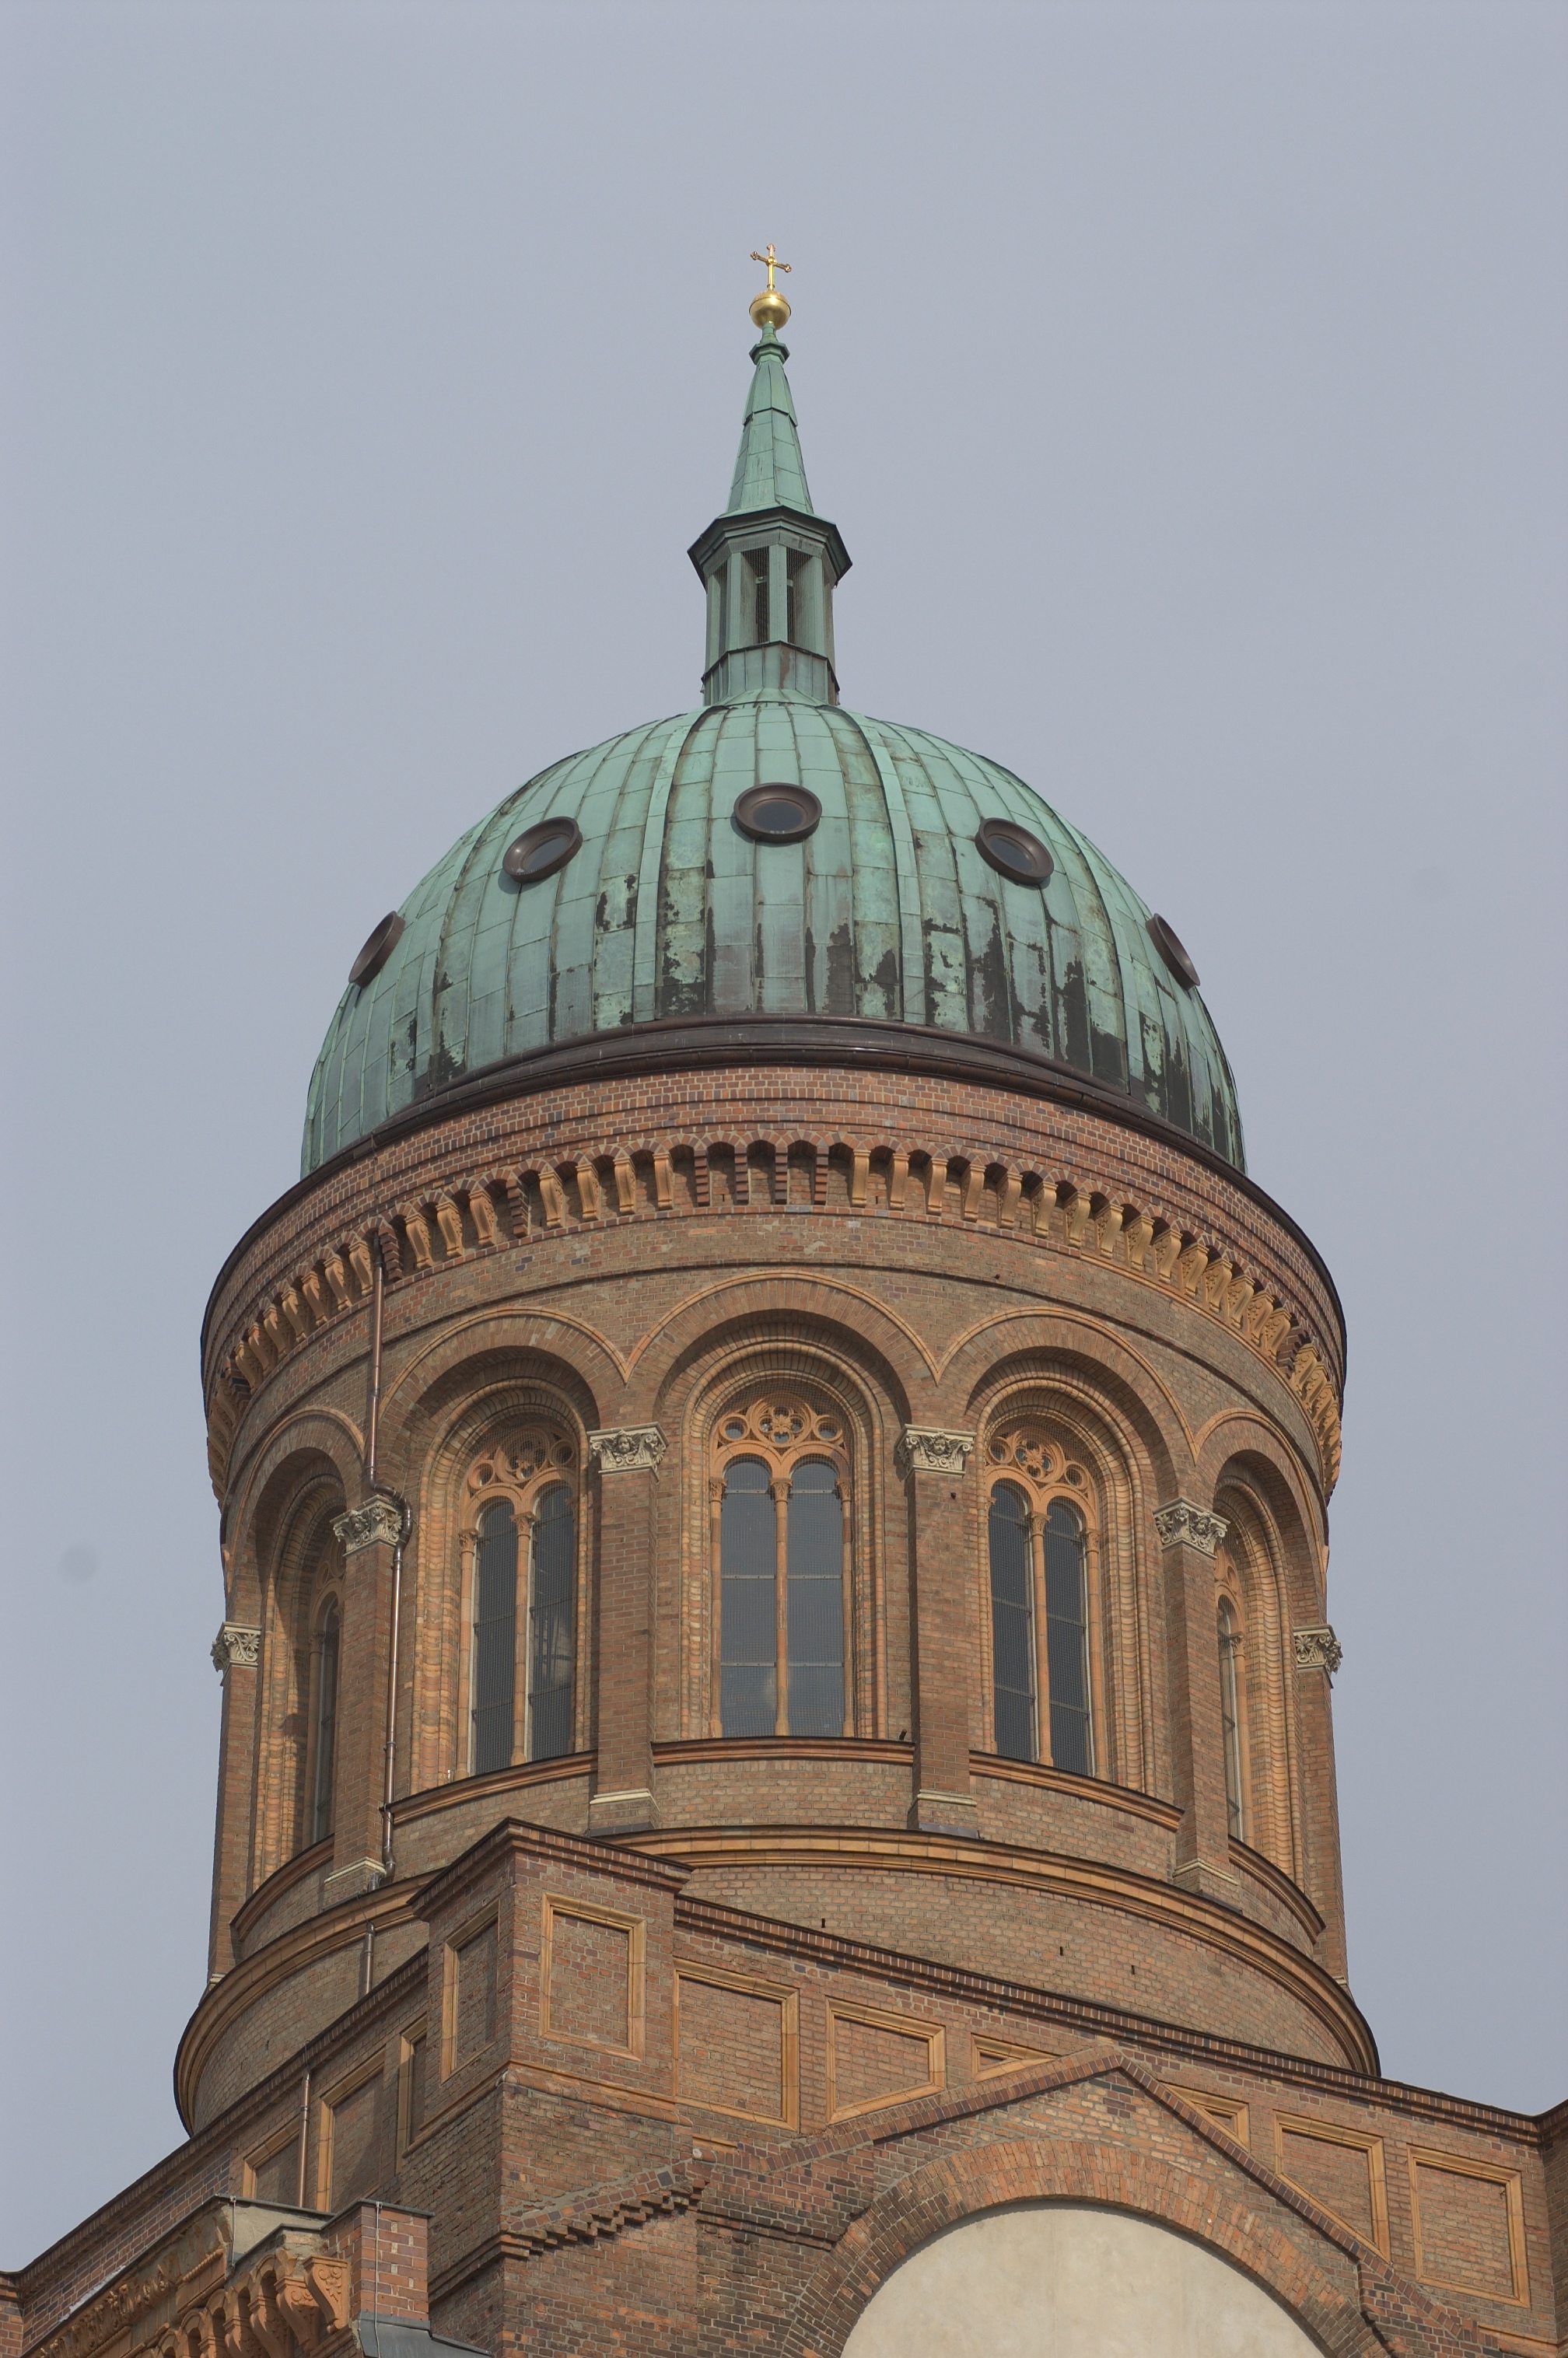
architecture, building, tower, landmark, church, cathedral, place of worship, bell tower, baptistery, f14, steeple, monastery, rawtherapee, mosque, synagogue, pentax, basilica, dome, steffenzahn, cosina, voigtlander, 58mm, nokton, 58mmf14, 58mm14, nokton58mmf14slii, 58mmf14nokton, cosinavoigtl nder, voigtl ndernokton58mmf14, byzantine architecture